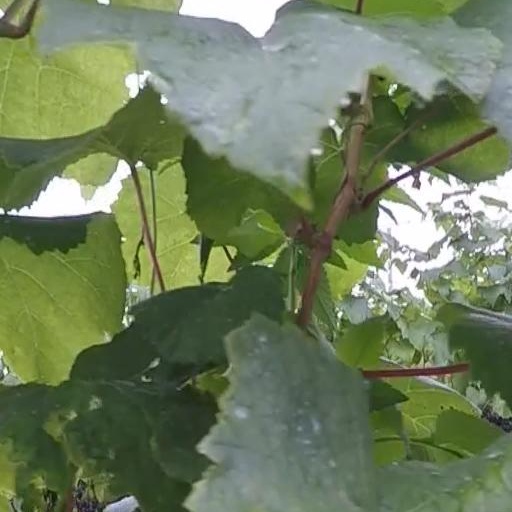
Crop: grape